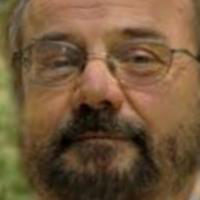
Age group: age 56-65